White Polled Heath

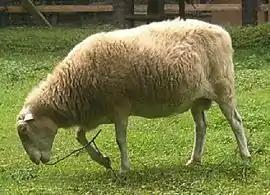
White Polled Heath in the enclosure of "Wildfreigehege Bend" at Grevenbroich

The White Polled Heath (also known in Germany as the Moorschnucke) is a small breed and landrace of North German sheep and belongs to the "Heidschnucke" family, part of the Northern European short-tailed sheep group. However, unlike the other "Heidschnucke" types, it is entirely white and polled (hornless).